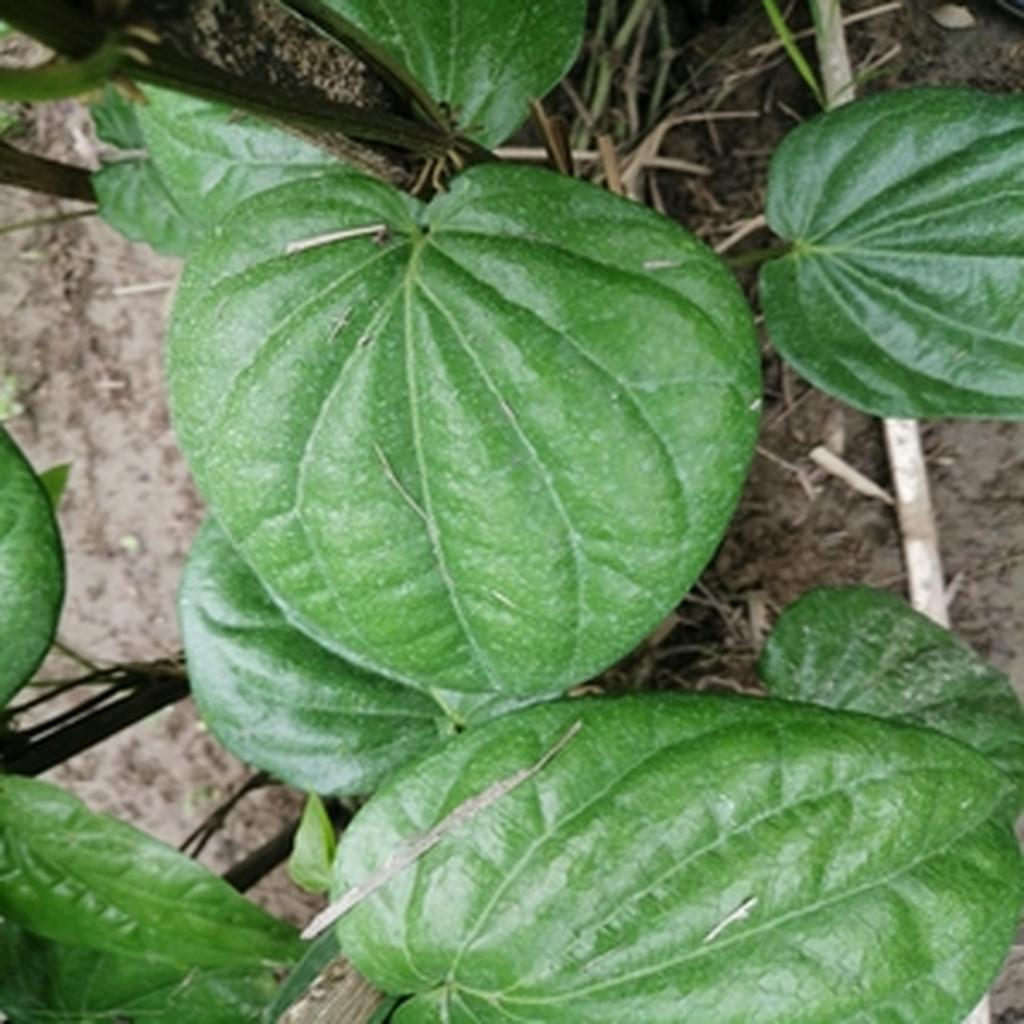
Label: Healthy_Leaf